Karl Müller (painter)

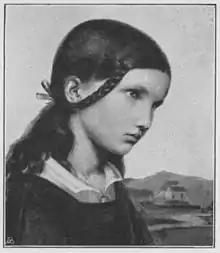

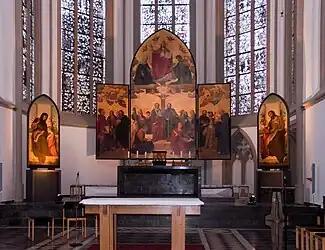

Müller mainly created religious paintings in the late Nazarene style. Many of his paintings became known through engravings and photographic reproductions. In addition, Müller was active as a portrait painter.